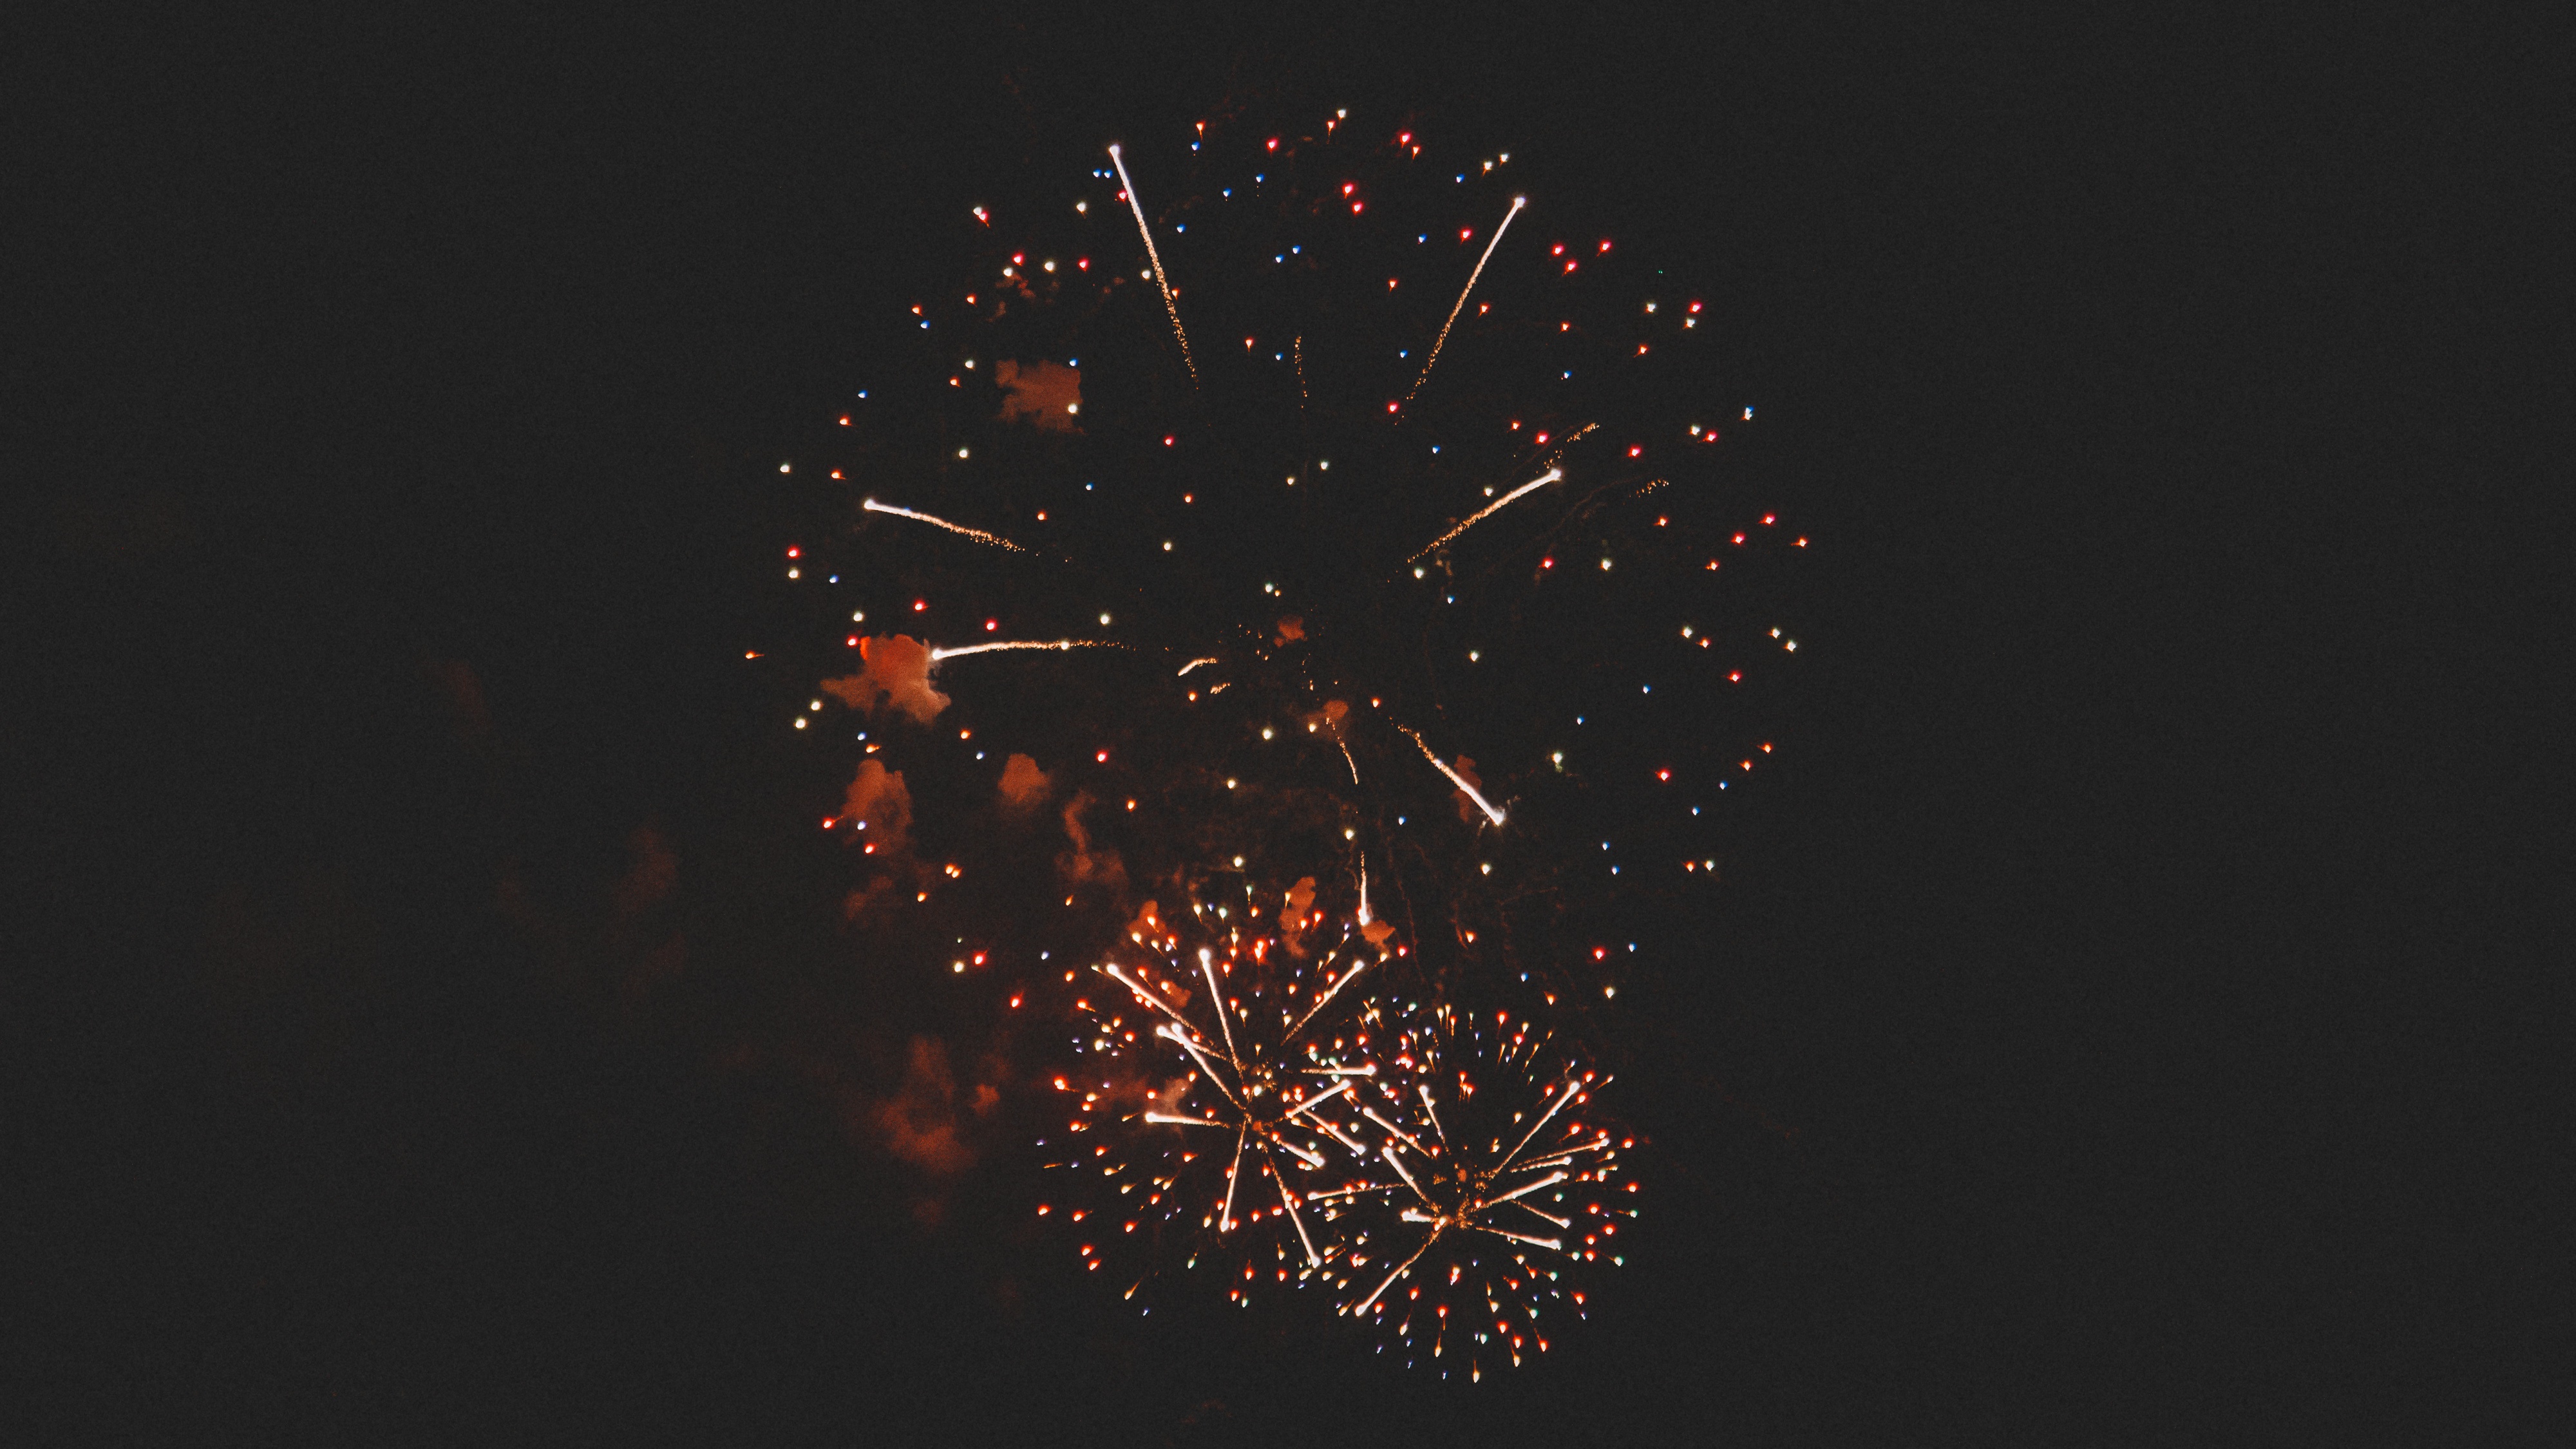
recreation, fireworks, event, outdoor recreation